Parowan, Utah

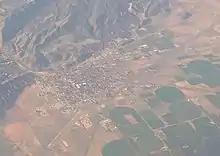
Aerial view of Parowan

Parowan sits on the southeastern edge of Parowan Valley, at the mouth of Parowan Canyon. A distinct red-top mountain known as Valentine Peak overlooks the valley and is used as a common landmark for the city.